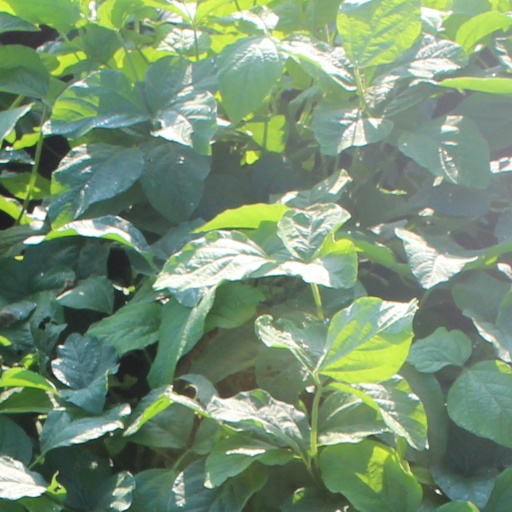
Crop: soybean